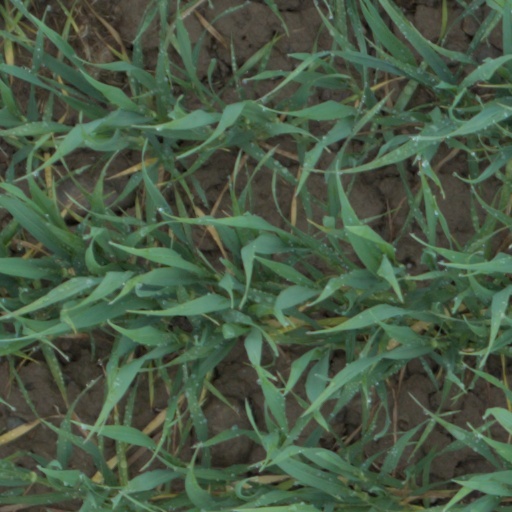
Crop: wheat